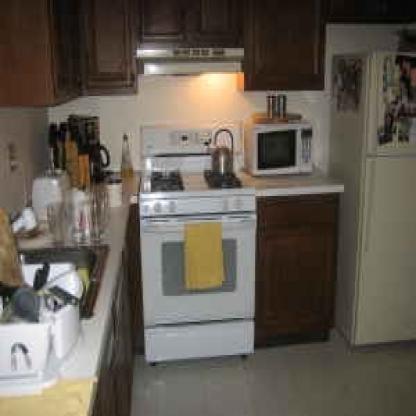
Scene: Indoor